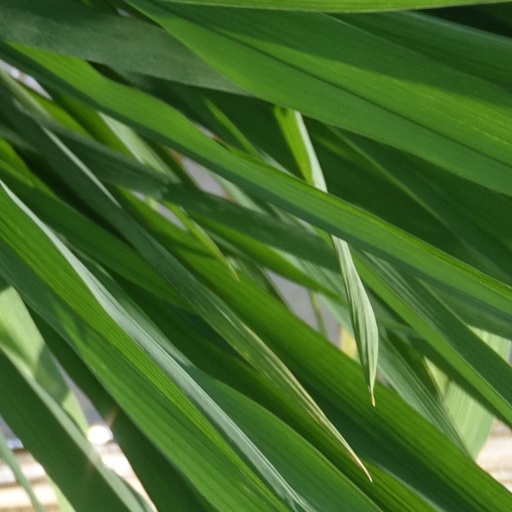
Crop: rice